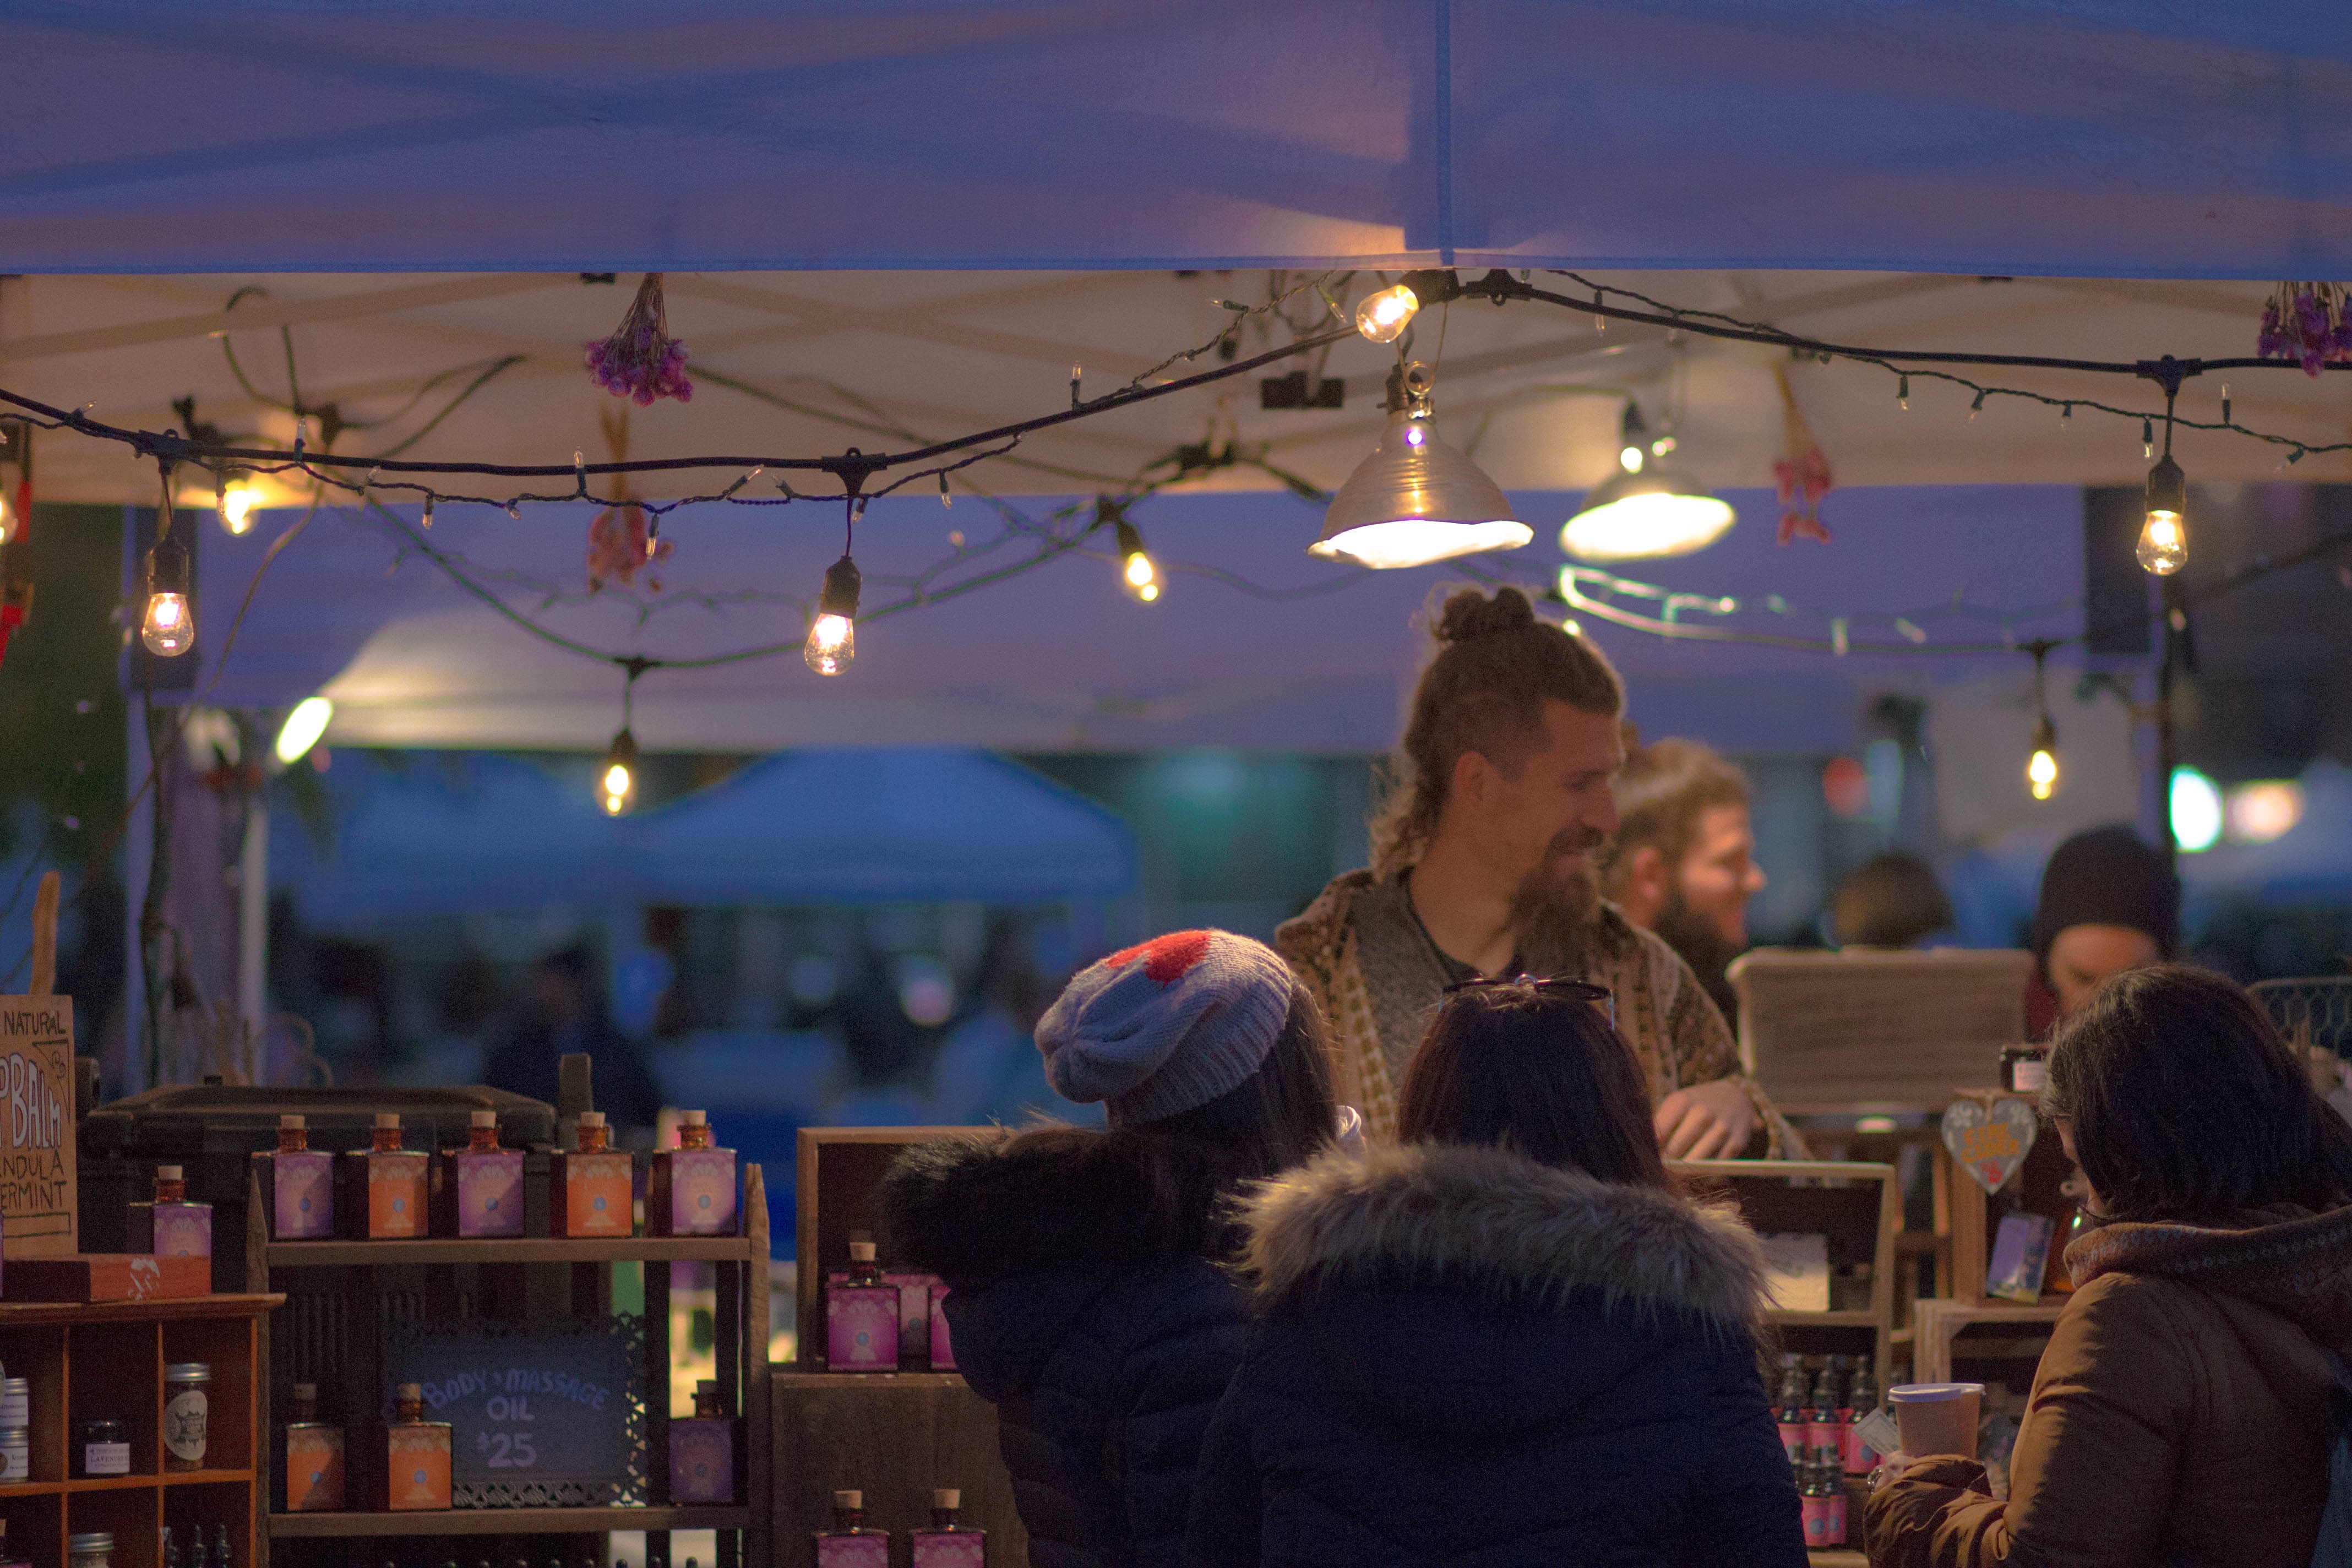
night, evening, festival